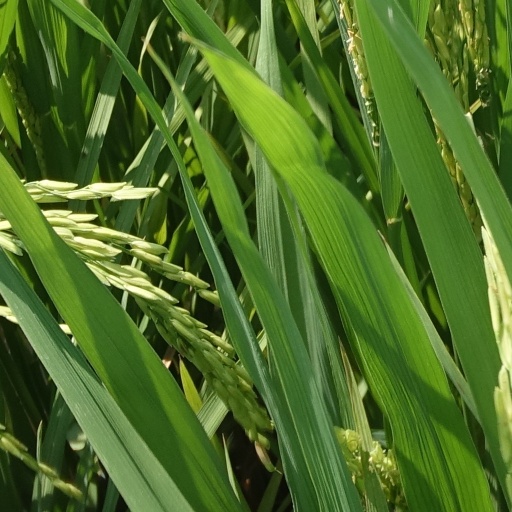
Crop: rice